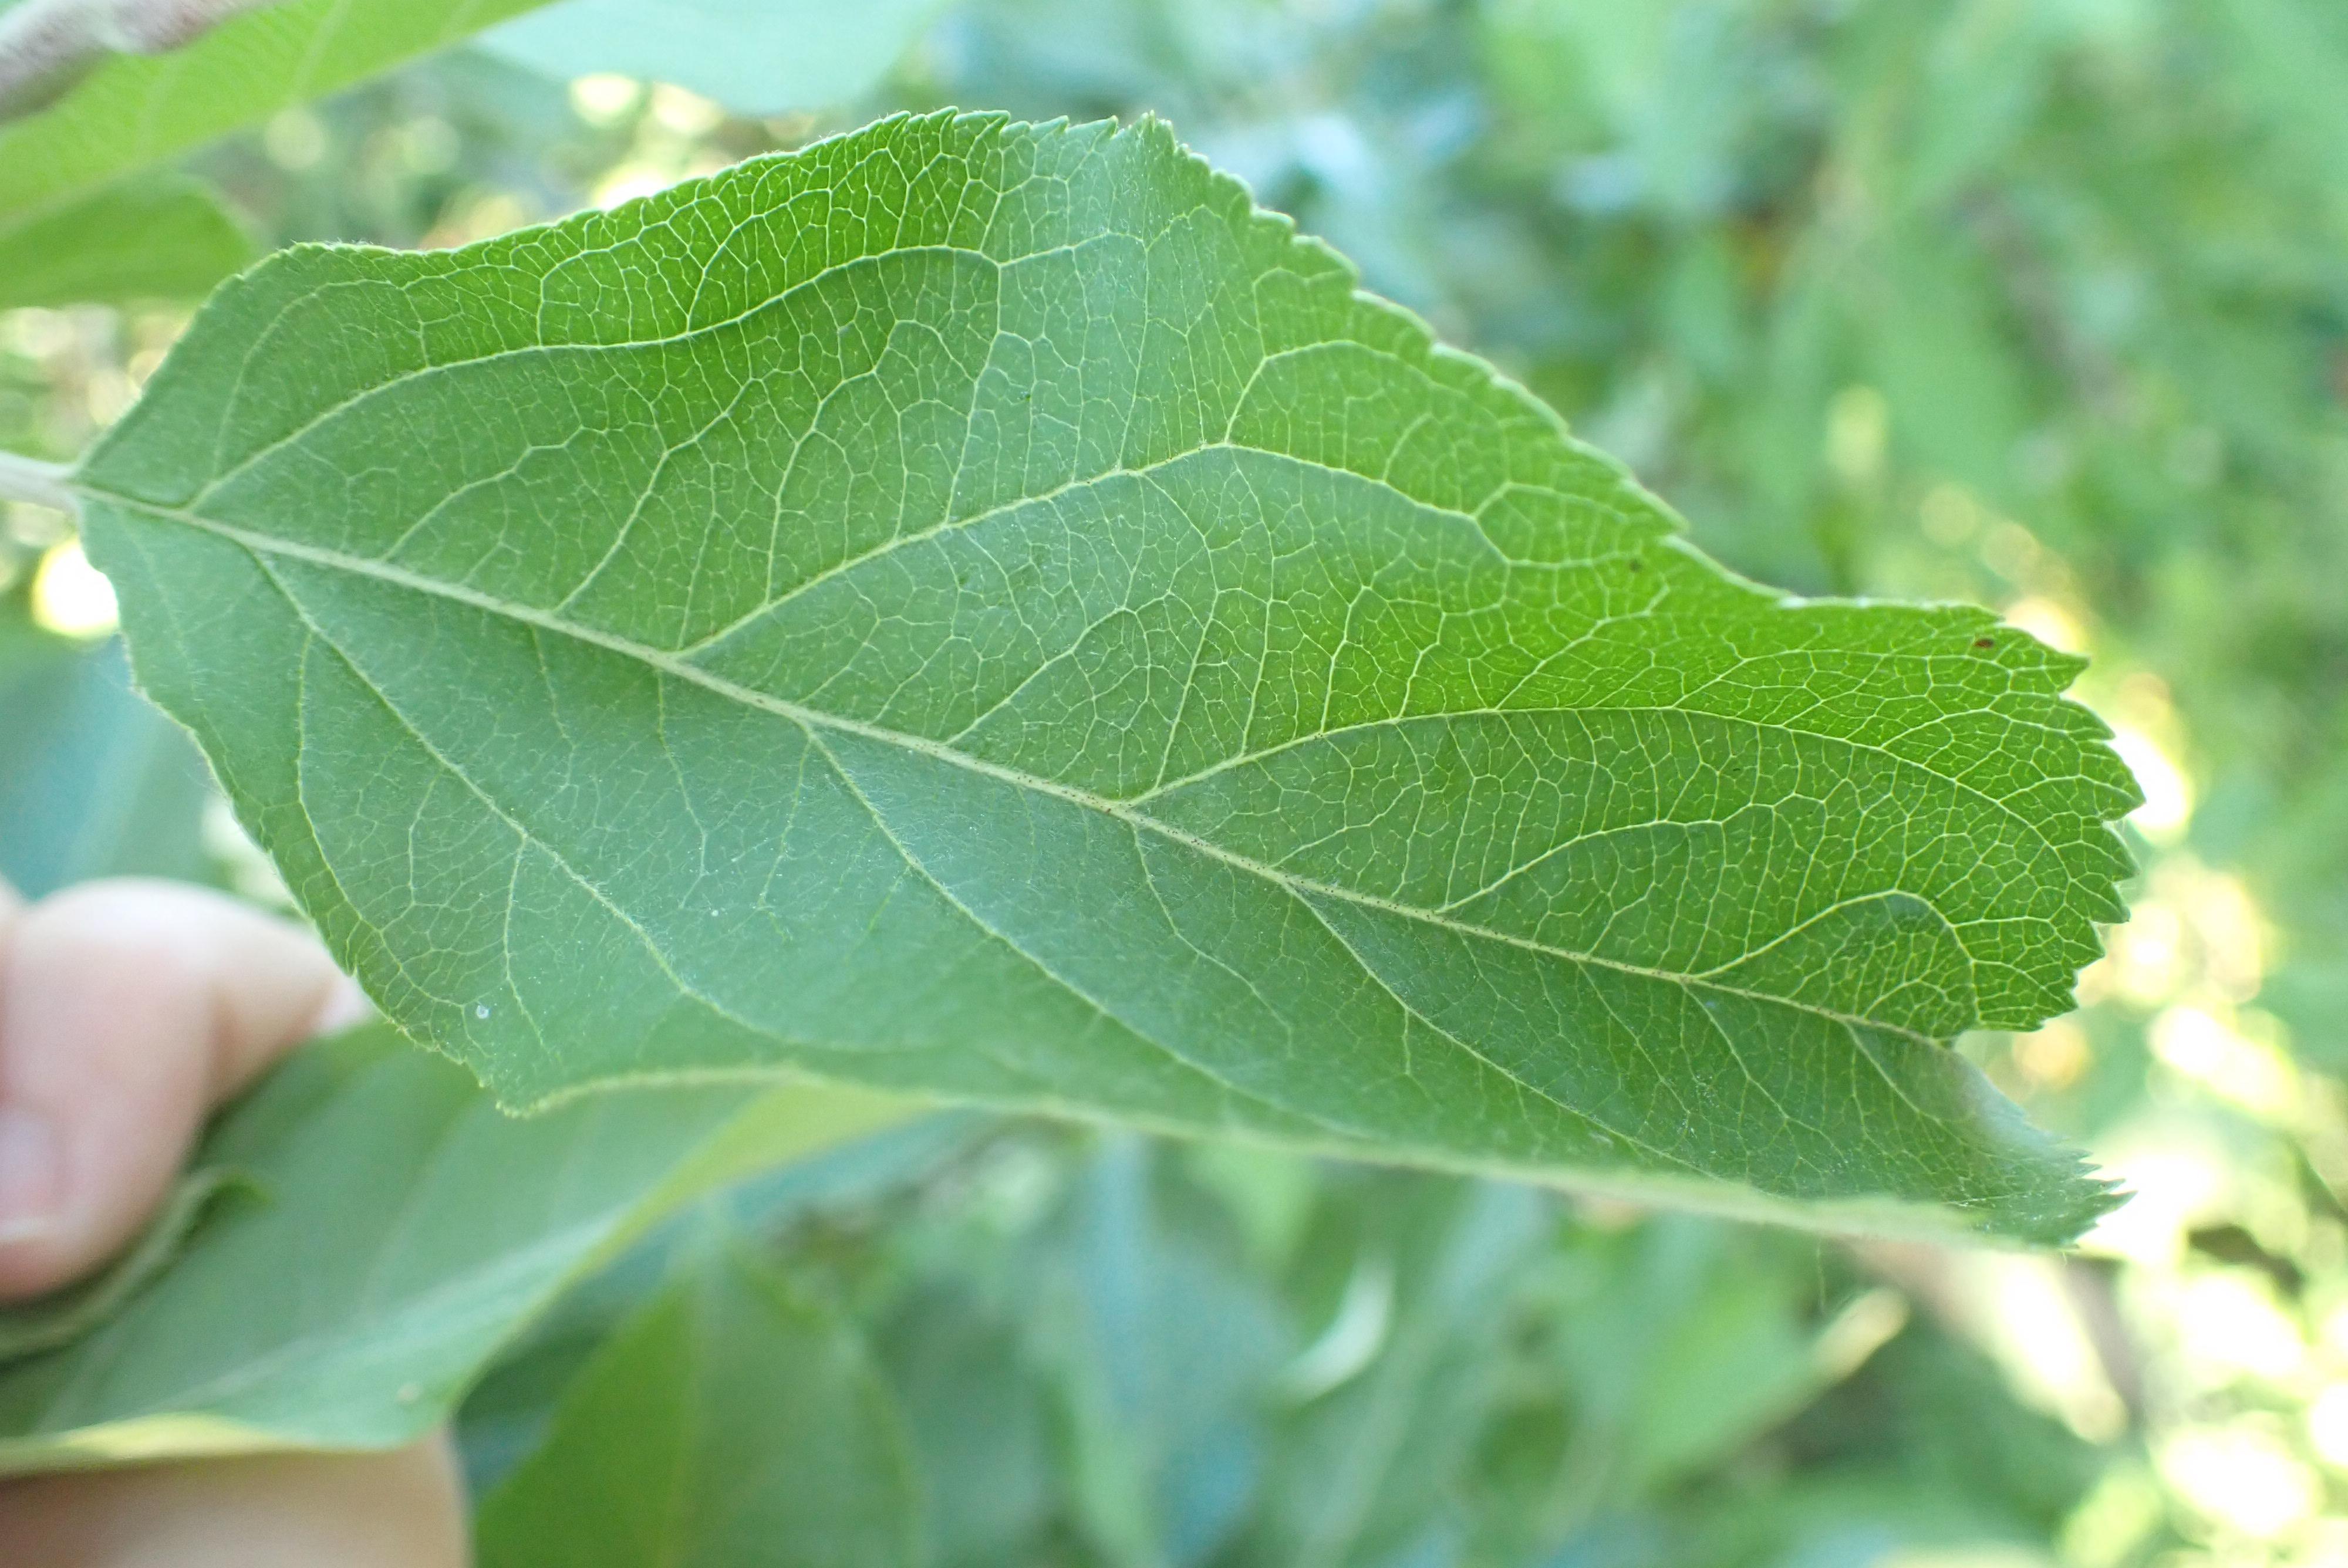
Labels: healthy